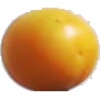
Label: cherry_wax_yellow